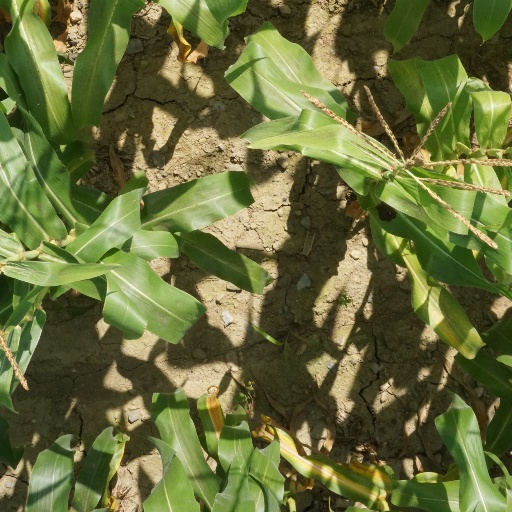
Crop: maize; corn